Oleg Romanishin

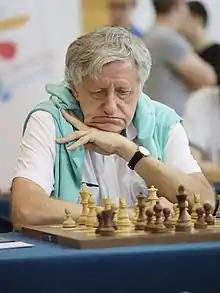
Romanishin in 2019

Oleg Mikhailovich Romanishin (born 10 January 1952) is a Ukrainian chess grandmaster and former European junior champion.